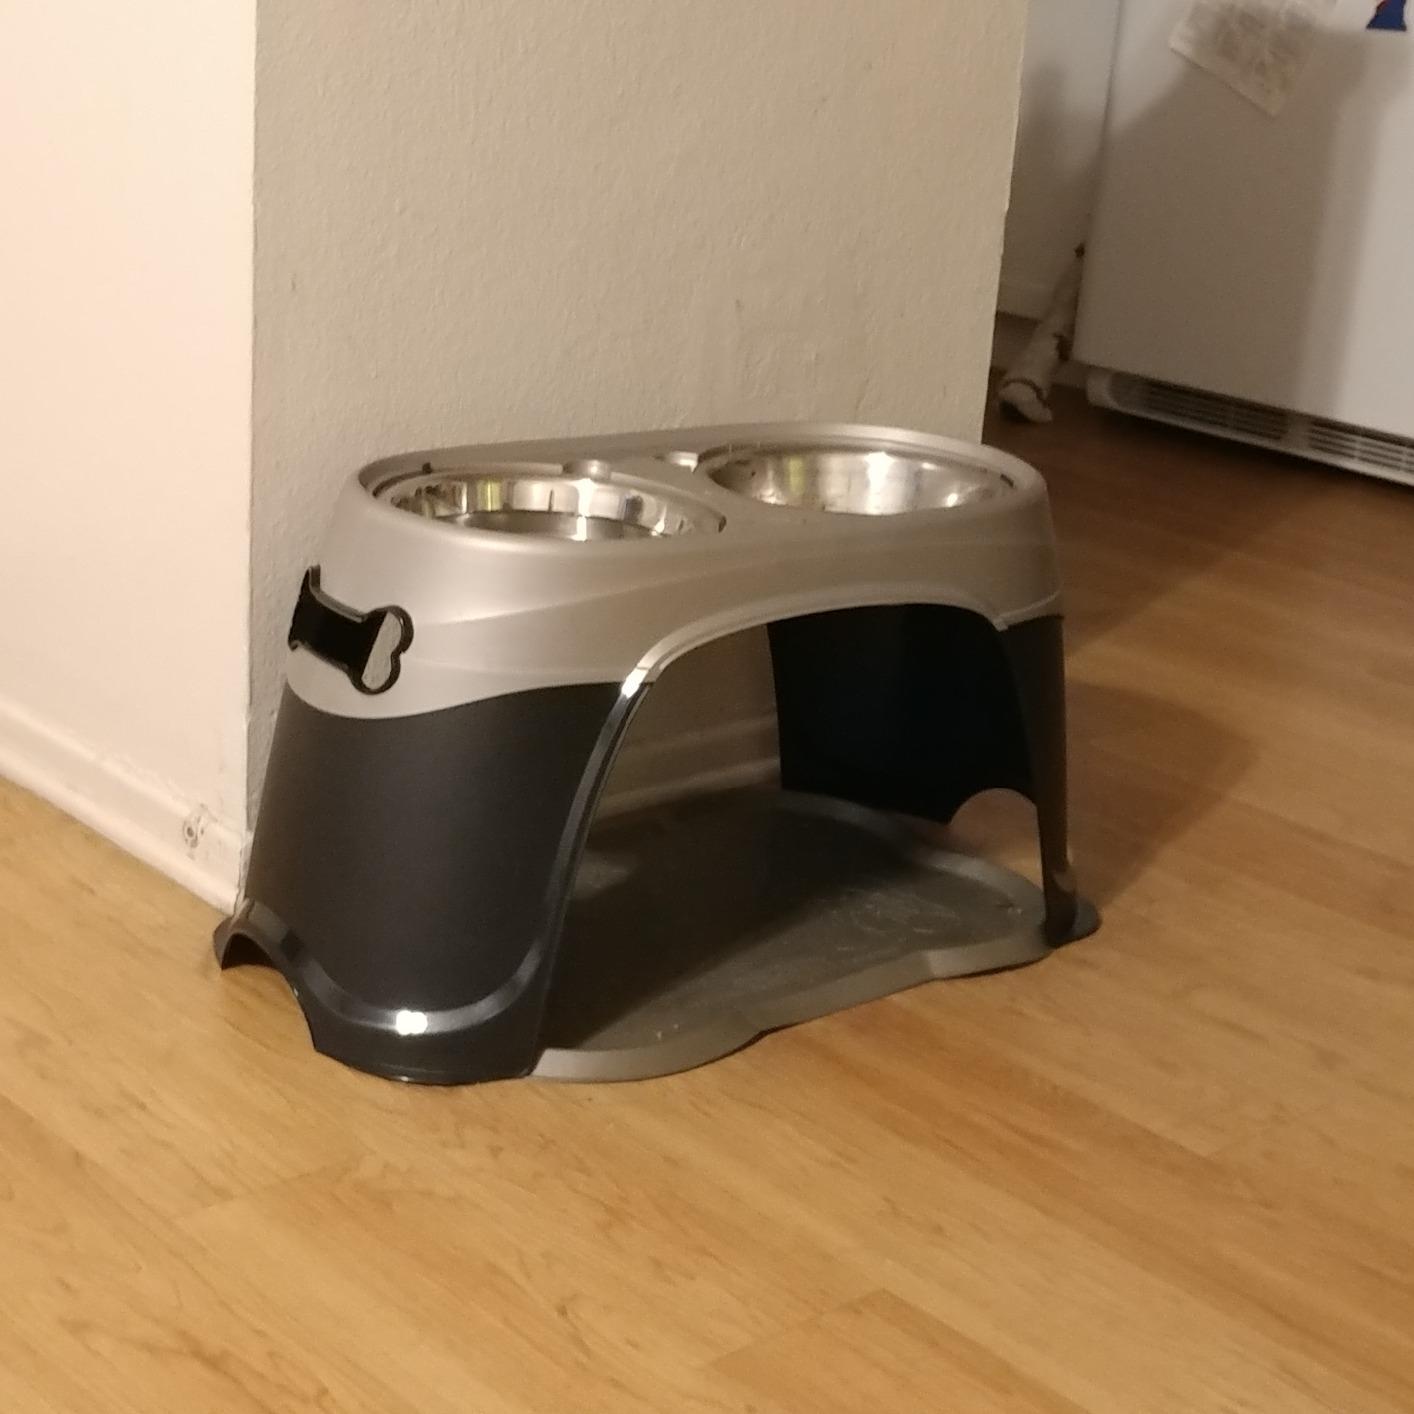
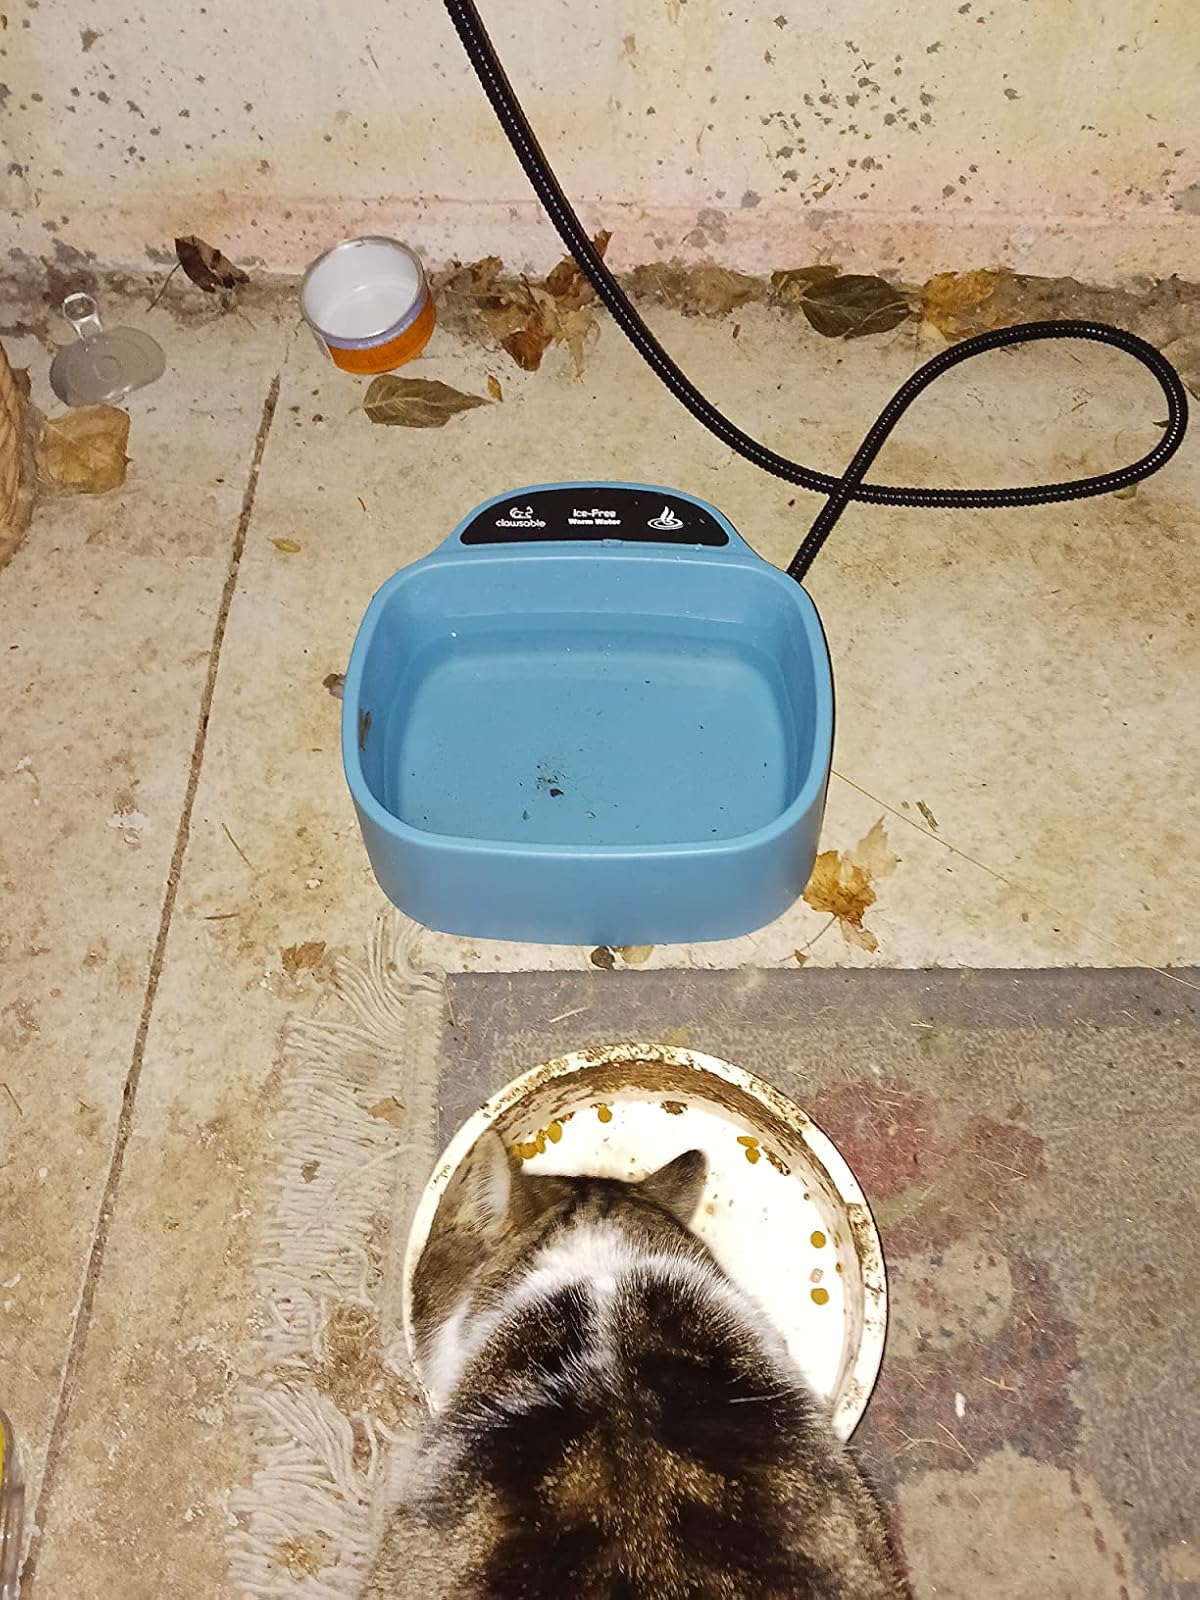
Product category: items_bowl
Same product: no